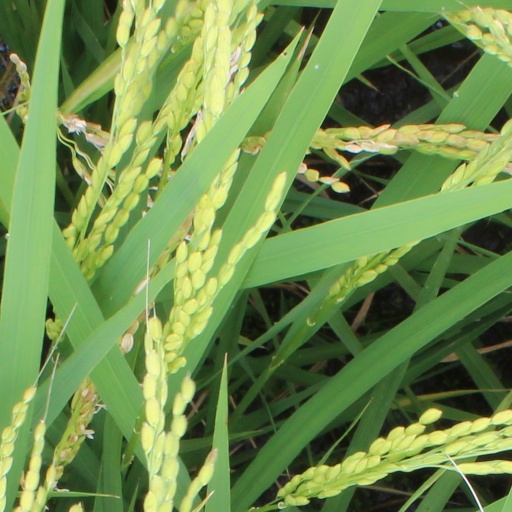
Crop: rice